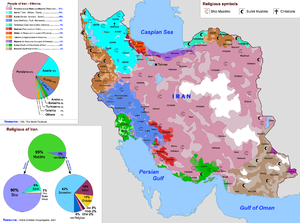
La plupart des Iraniens sont chiites duodécimain. L'islam chiite est la religion officielle d'Iran à laquelle 89 % de la population appartient officiellement. Outre le sunnisme, qui représenterait encore 10% de la population, les autres confessions religieuses du pays représenteraient 1 % de la population.